Malone RFC

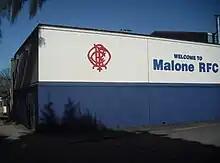
Malone's Gibson Park ground

Malone Football Club was founded in 1892 by residents of Malone Park, Belfast. In 1896 Malone obtained senior status after two victories in the junior league. Malone first played a non-Irish side when it hosted Furness in 1903. The current name Malone Rugby Football Club was adopted in 1932. Malone moved to its present location in Gibson Park, Belfast in 1935, eventually purchasing it in 1953. The present clubhouse dates from 1967. The club hosted games from the 2007 Under 19 Rugby World Championship.